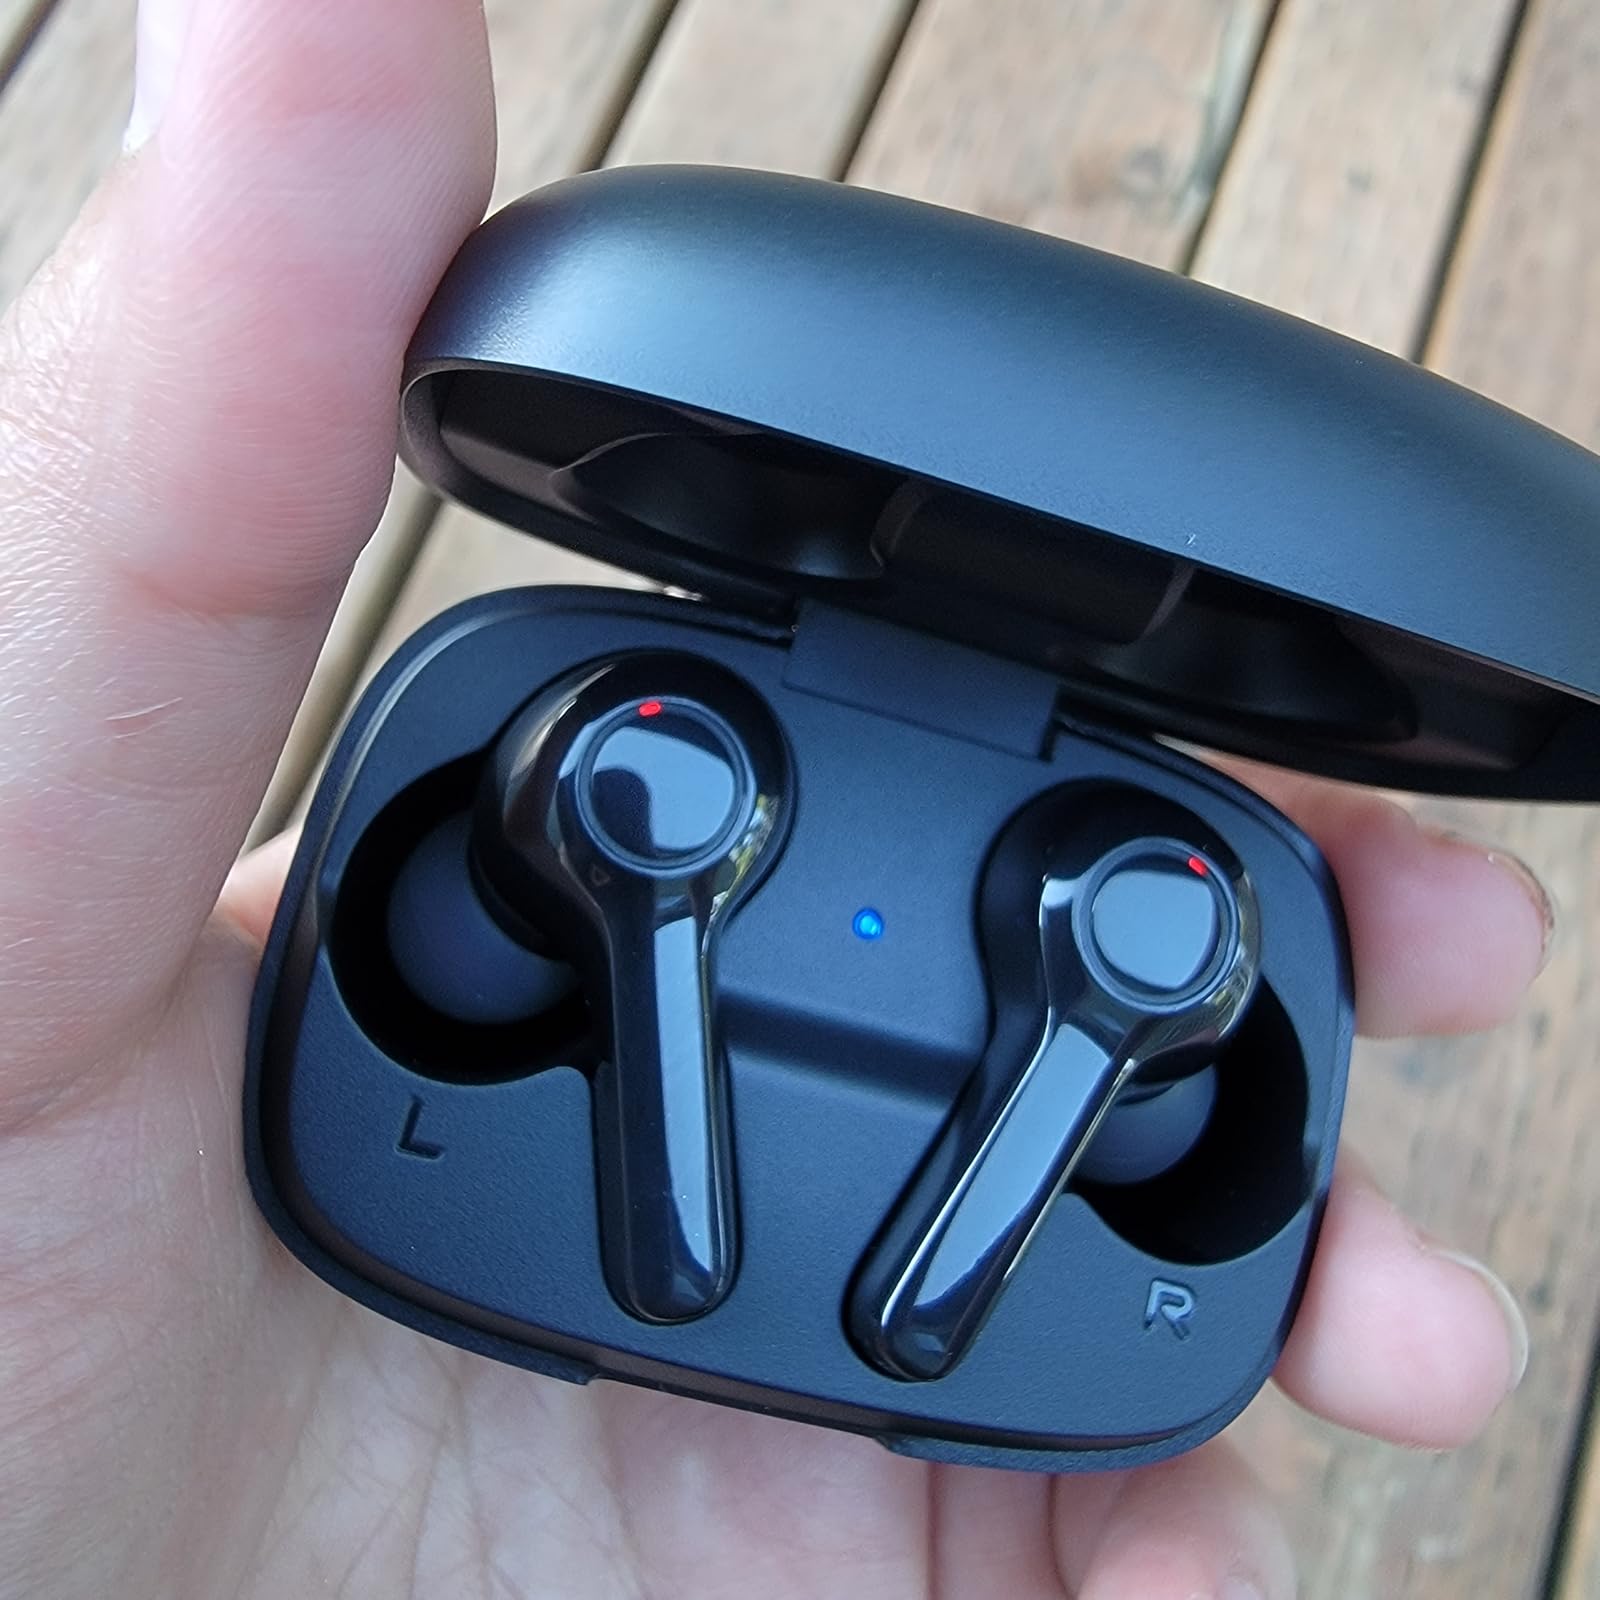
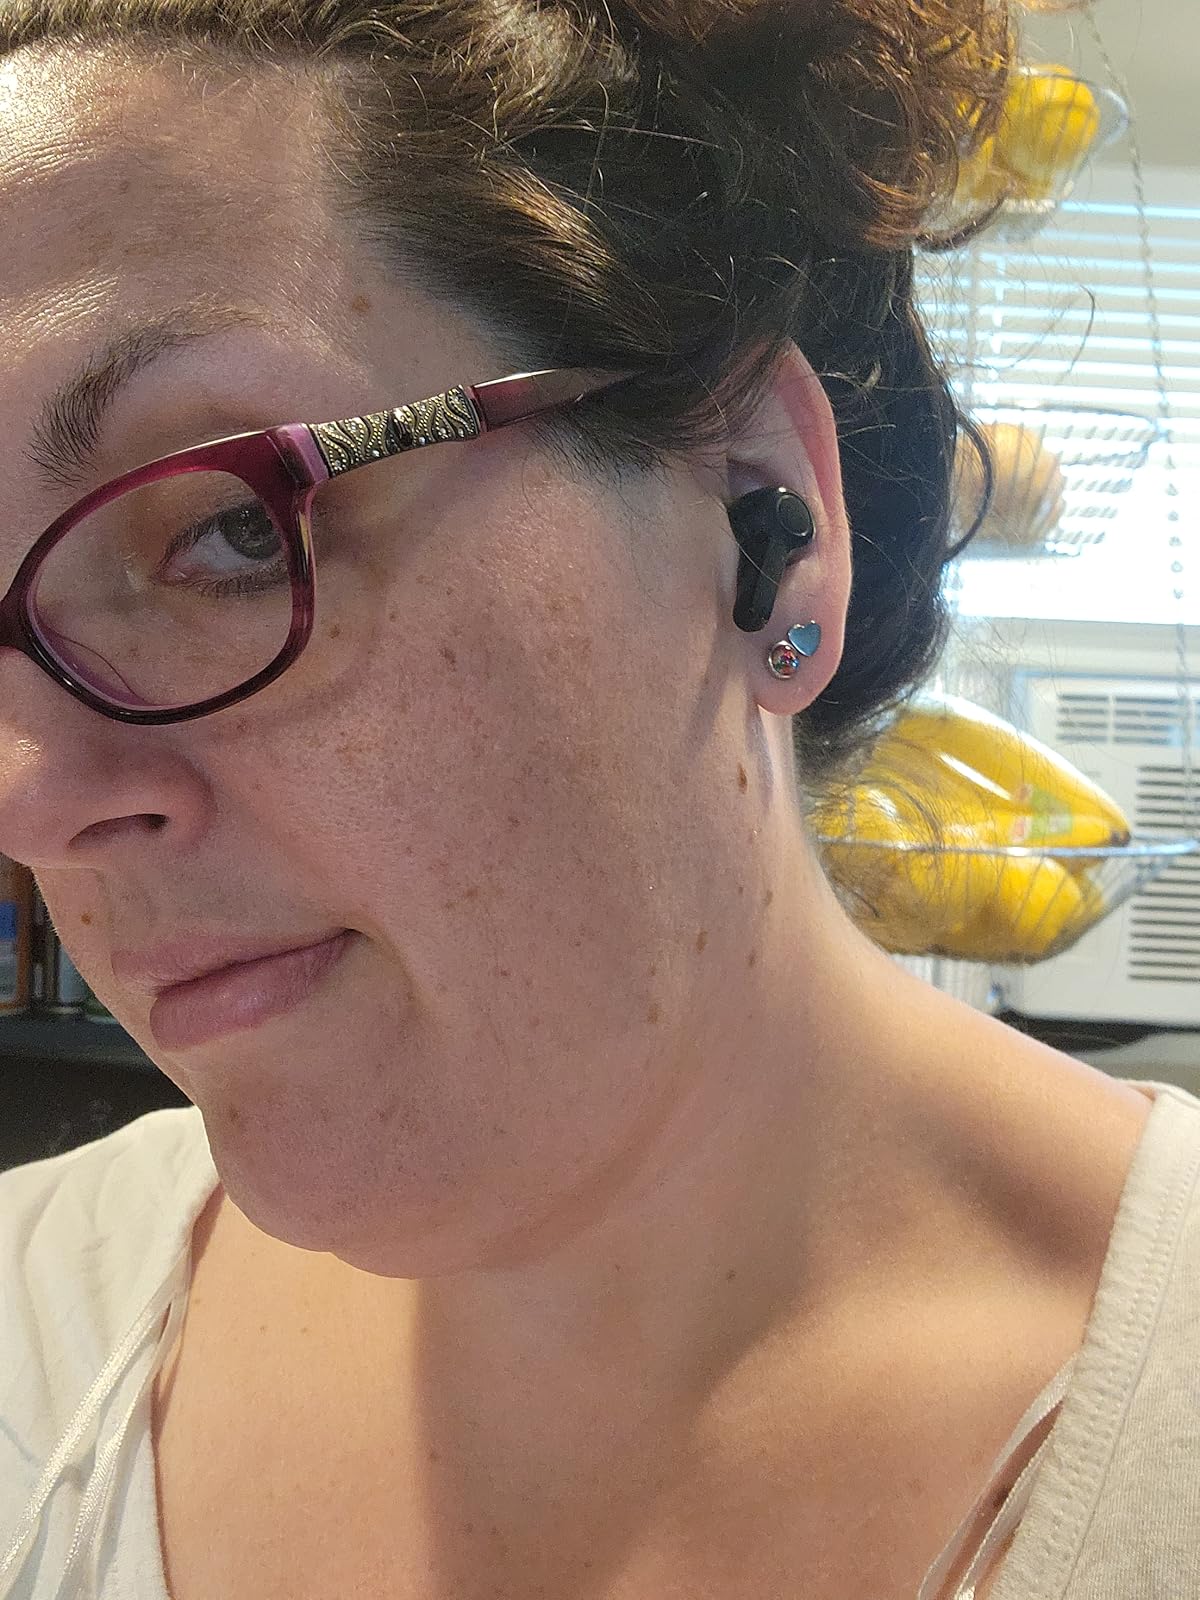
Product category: earbuds
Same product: yes